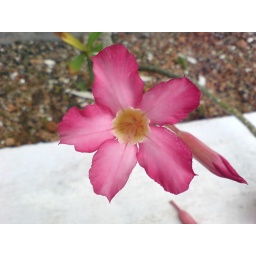
Located in the flower bed in the front garden of my house.